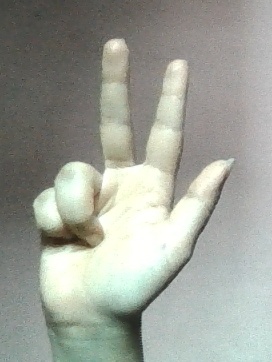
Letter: al